Answer in natural language. Considering the relative positions, where is blue threeseater sofa (highlighted by a red box) with respect to white colour dining table (highlighted by a green box)? Choose between the following options: right or left
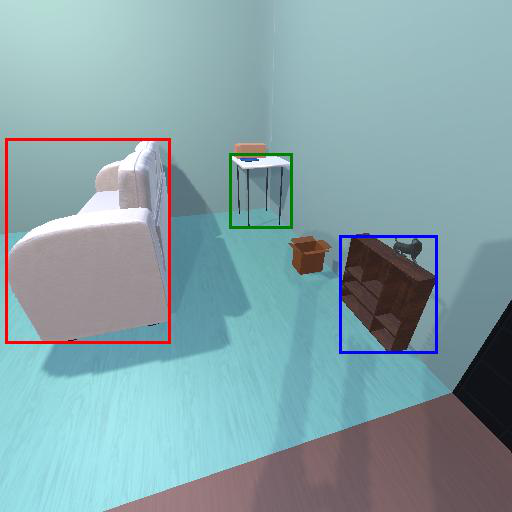
<answer>left</answer>